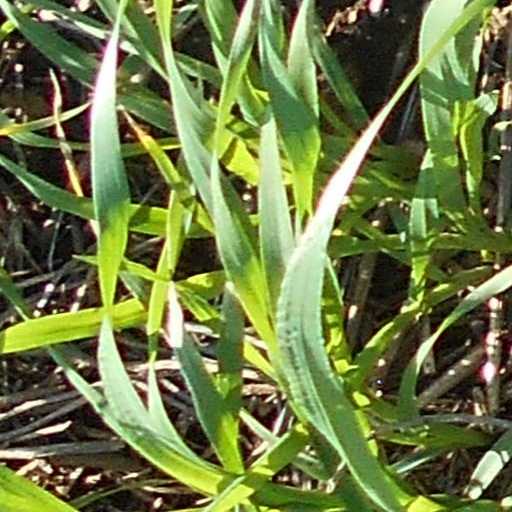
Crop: wheat